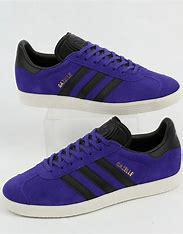
Brand: Adidas
Model: Gazelle